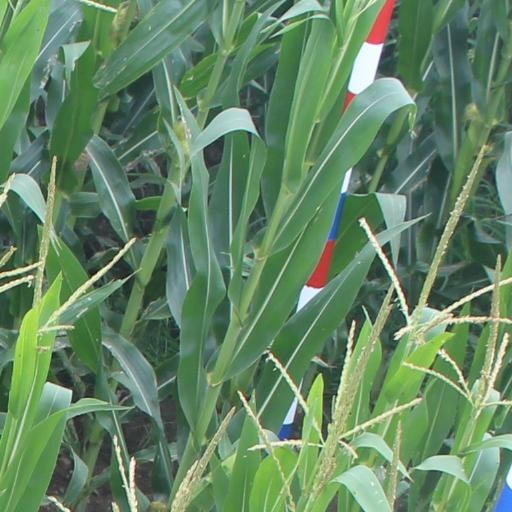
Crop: maize; corn